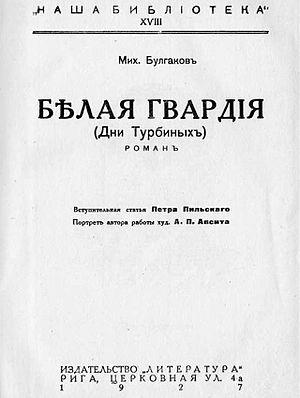
La Garde blanche est un roman de l'écrivain soviétique Mikhaïl Boulgakov paru en 1926.